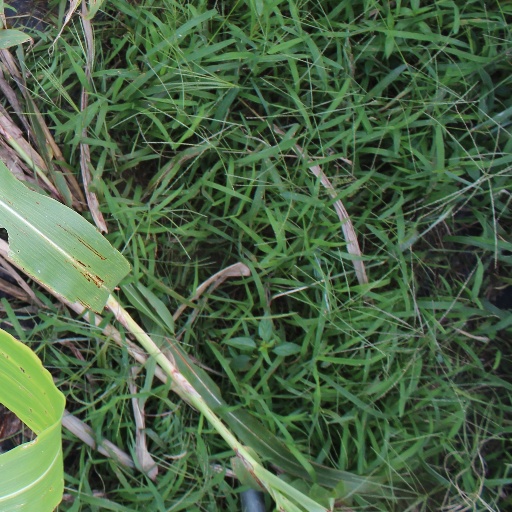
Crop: sorghum